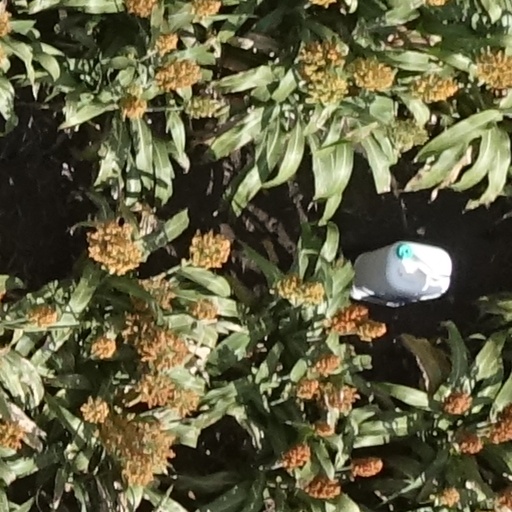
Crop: sorghum